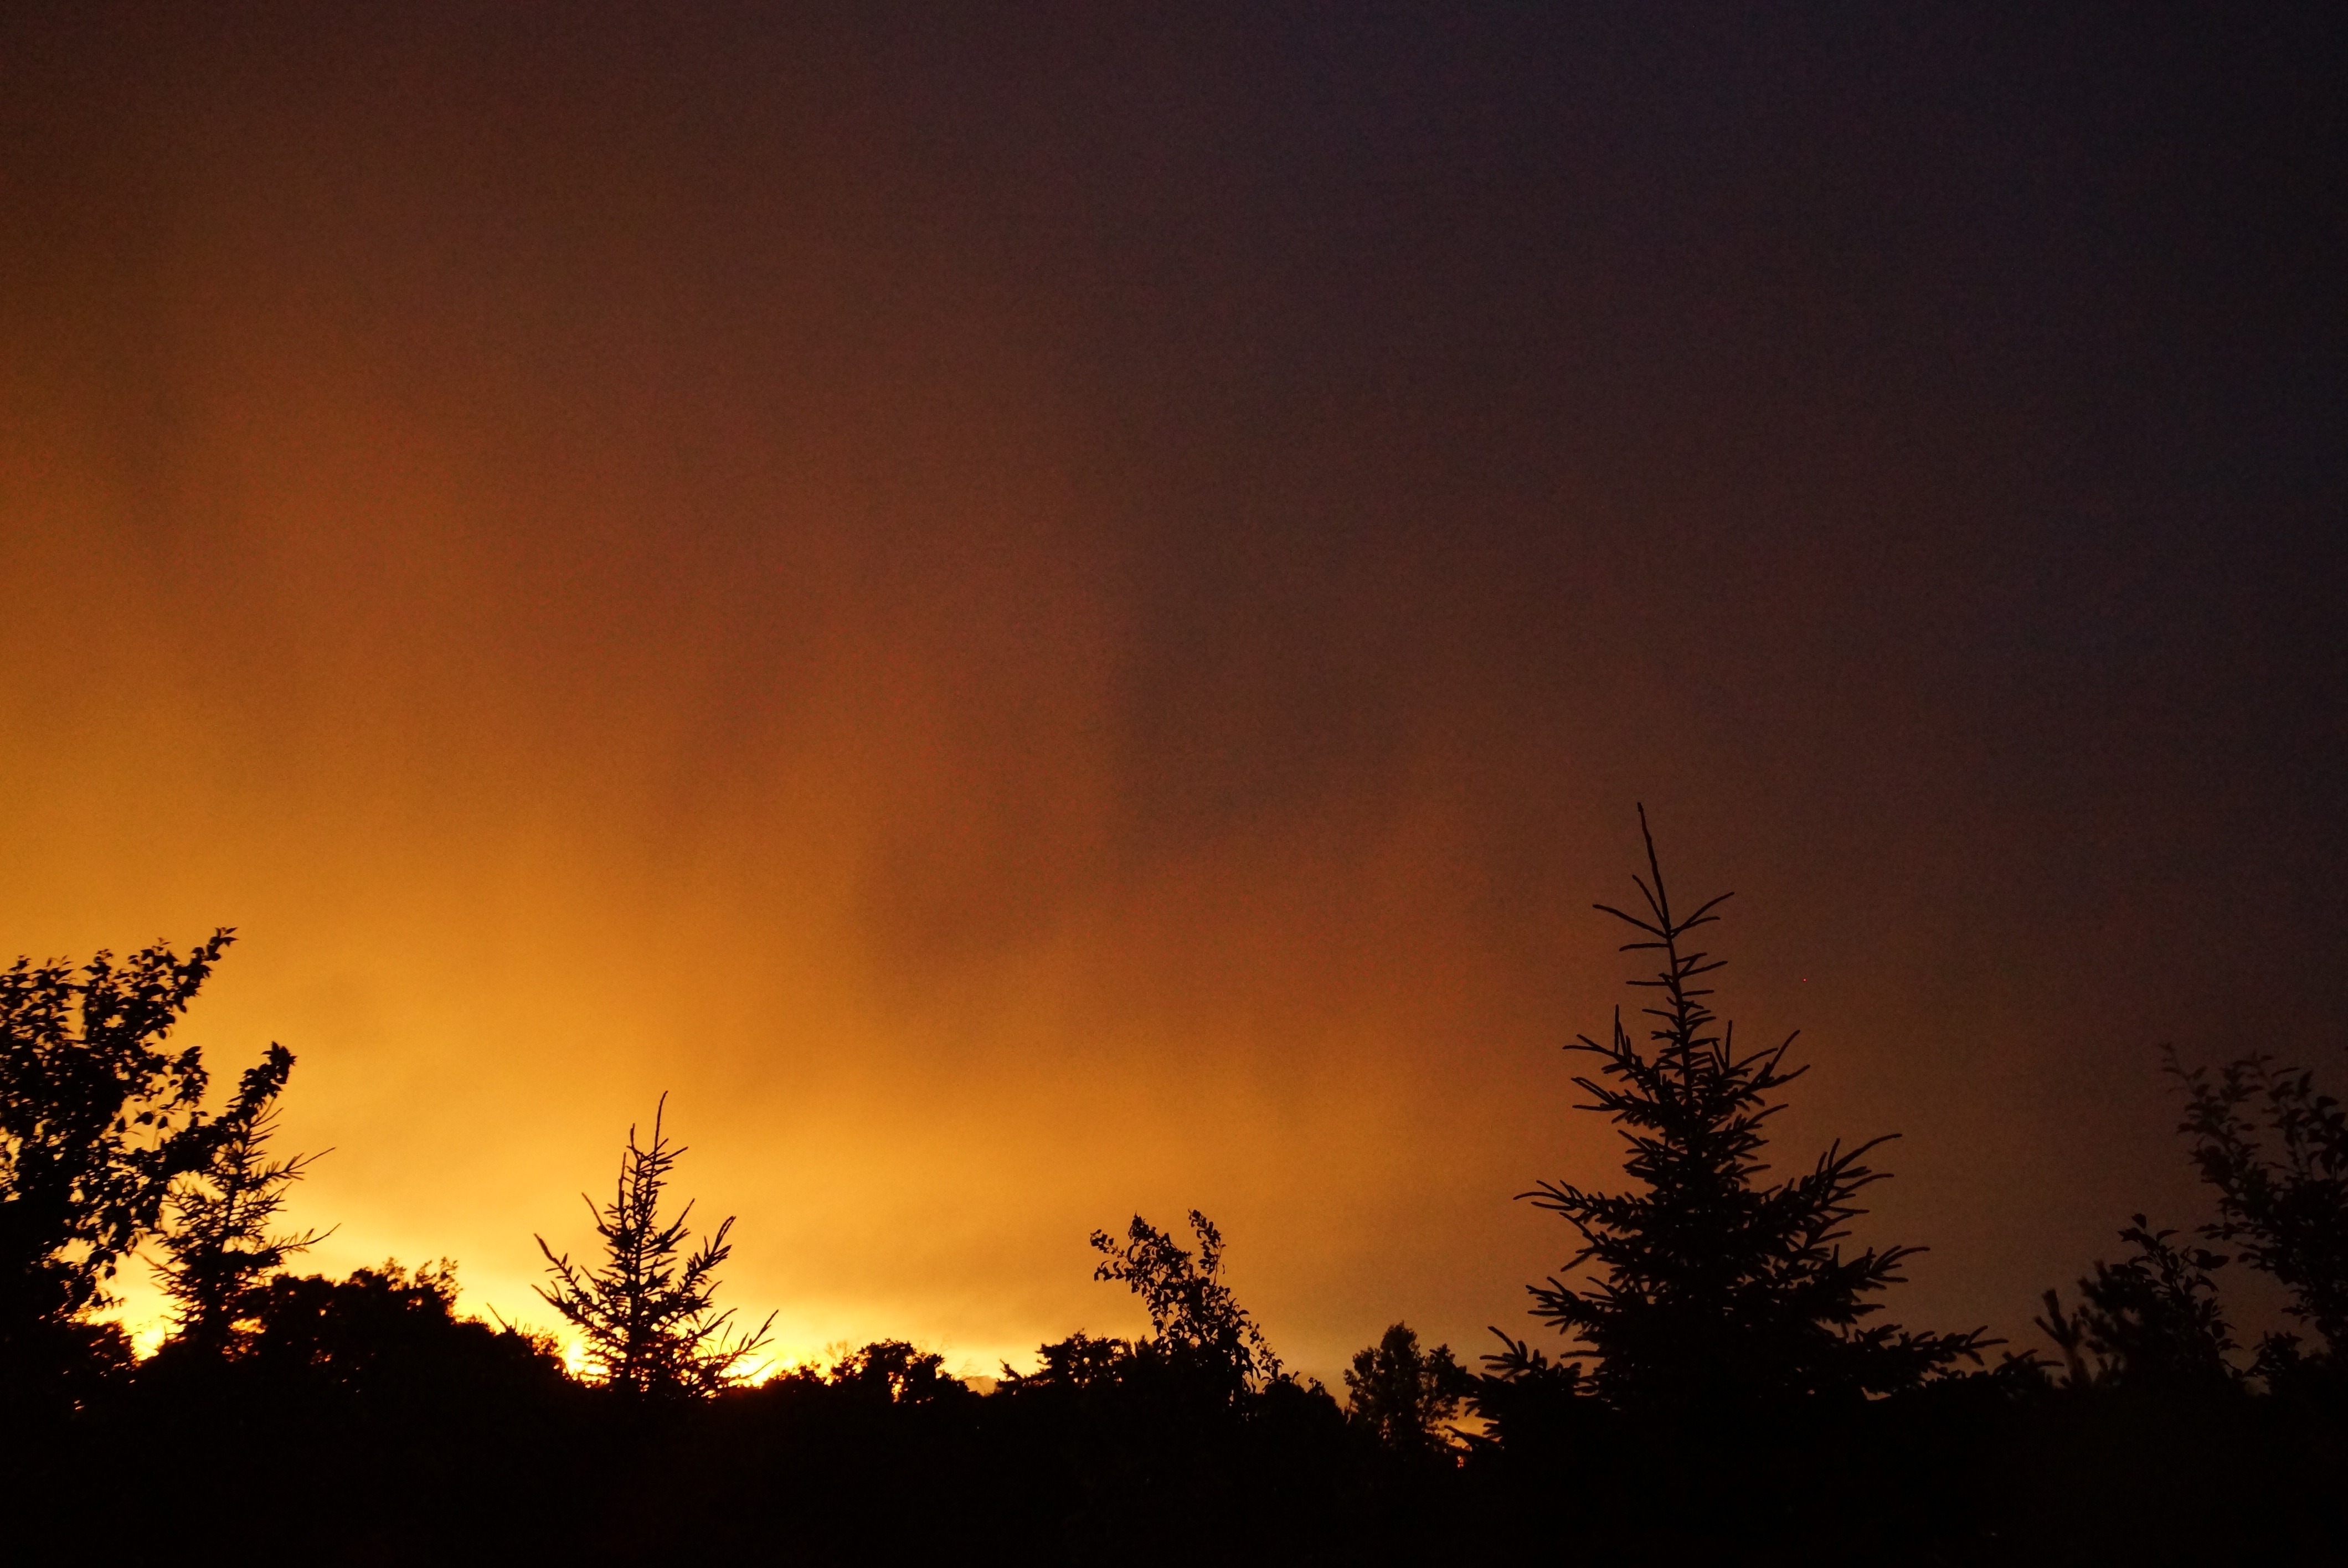
landscape, nature, outdoor, cloud, sky, sunrise, sunset, night, sunlight, morning, dawn, atmosphere, summer, dusk, evening, orange, clouds, afterglow, atmospheric phenomenon, red sky at morning